National Police Memorial (India)

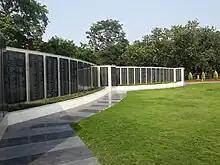
One section of the Wall of Valour

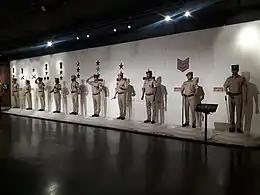
Statues of National Police Memorial

The National Police Memorial Museum is the first of its kind in India. The museum is underground and consists of five galleries over 1600 square meters. There are sections dedicated for various central and state police forces in India including Central Industrial Security Force, Special Protection Group, National Security Guard, Railway Protection Force, Bureau of Civil Aviation Security, Central Reserve Police Force and Intelligence Bureau. Police forces from all 28 states and 8 Union territories are presented, including special mention for women squads, police bands and animal squads (camel, dog and pigeon post). The role of police research organisations have also been mentioned such as the Bureau of Police Research and Development, the National Institute of Criminology and Forensic Science and the National Technical Research Organisation.